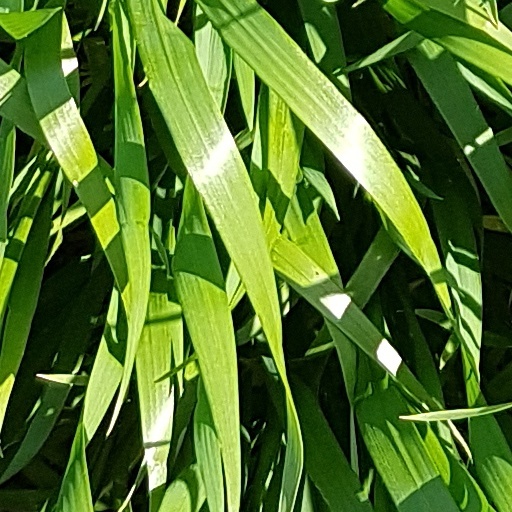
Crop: wheat